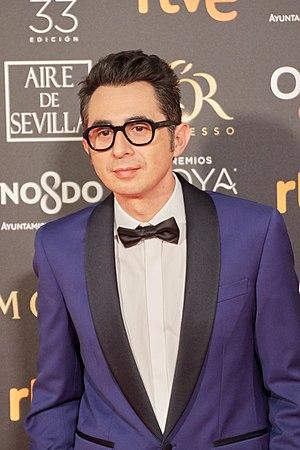
Berto Romero, né le 17 novembre 1974 à Cardona, est un humoriste espagnol, également chroniqueur, animateur de radio et de télévision.